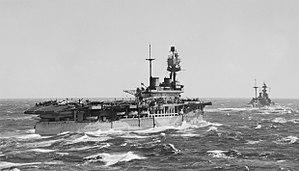
Le HMS Eagle est un porte-avions de la Royal Navy, entré en service 1924. Le 11 août 1942, torpillé par un U-Boot au large de Malte, il coule en huit minutes.